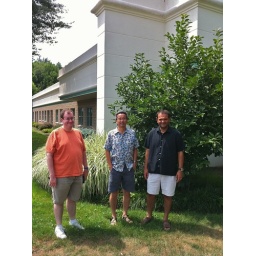
You can just barely see the shadow of the NMS sign in person though not in this picture.